De aquaeductu

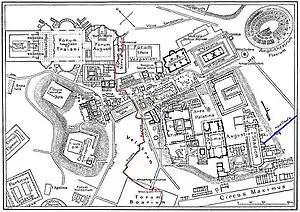
Map of central Rome, showing Cloaca Maxima in red and Aqua Claudia in blue

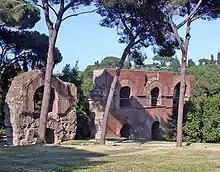
Remains of Aqua Claudia

Distribution of the water depended in a complex way on its height entering the city, the quality of the water, and its rate of discharge. Thus, poor-quality water would be sent for irrigation, gardens, or flushing, while only the best would be reserved for potable use. Intermediate-quality water would be used for the many baths and fountains. However, Frontinus criticises the practice of mixing supplies from different sources, and one of his first decisions was to separate the waters from each system.